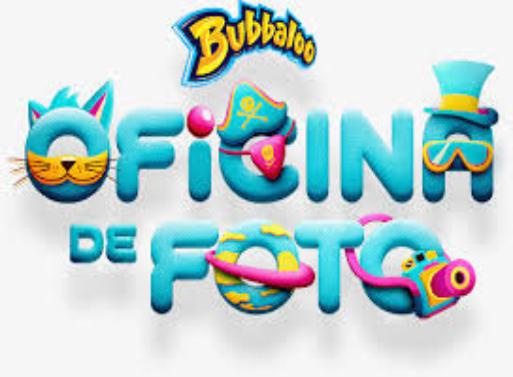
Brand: Bubbaloo
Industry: Food